The Heavenly Tenants

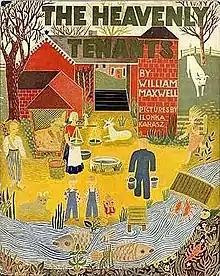
First edition (publ. Harper)

The Heavenly Tenants is a children's fantasy novel by William Maxwell. The Marvell family farm in Wisconsin is visited by the living signs of the zodiac; meanwhile, the constellations associated with them disappear from the sky. The story was illustrated by Ilonka Karasz and published by Harper & Brothers in 1946. It was a runner-up for the 1947 Newbery Medal.